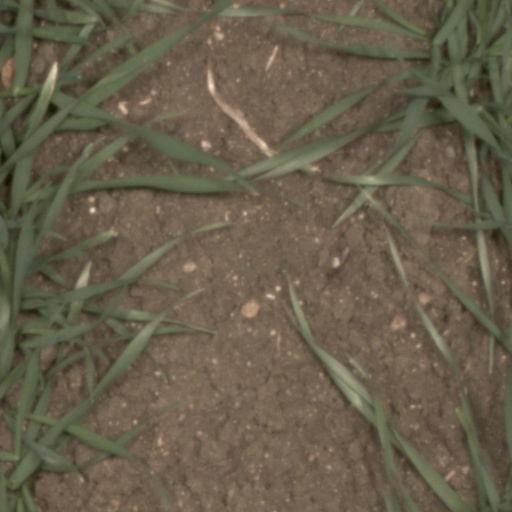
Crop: wheat